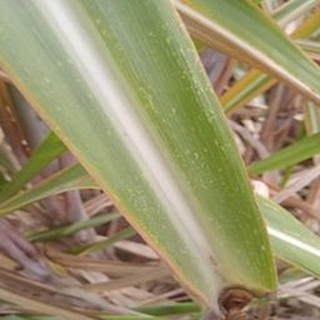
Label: sugarcane_mosaic